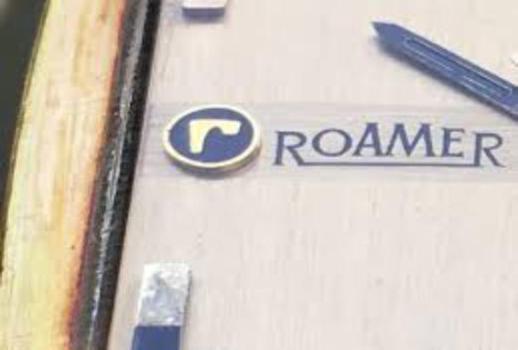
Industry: Clothes